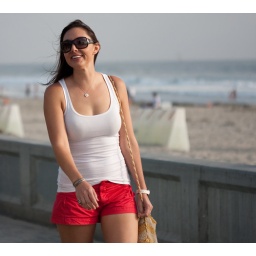
Gorgeous girl by the beach